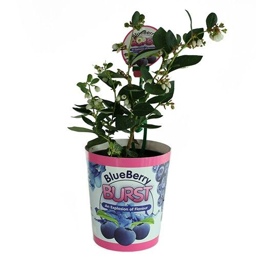
country bred dwarf blueberry has extremely large fruit , fruiting over several months